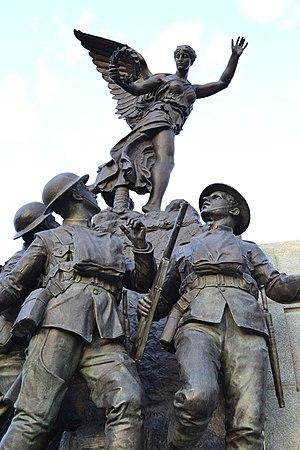
Vue en contreplongée du monument aux Braves-de-Sherbrooke, au Québec
Le monument aux Braves-de-Sherbrooke, communément appelé « l'ange à trois pattes », est un cénotaphe érigé en 1926 à Sherbrooke, au Canada, sur la rue King Ouest pour honorer les survivants de la Première Guerre mondiale et les soldats sherbrookois tombés au combat. Cette œuvre patrimoniale est devenue emblématique de la ville de Sherbrooke, qui la recense parmi ses dix « points d'intérêt » principaux. Le monument a été réalisé par George William Hill, l'un des sculpteurs québécois les plus en vue de la première moitié du XXᵉ siècle. Il a été classé comme immeuble patrimonial en 2017.
Sherbrooke est une ville canadienne située au Québec, au confluent des rivières Magog et Saint-François. Elle se trouve à environ 130 kilomètres à l'est de Montréal et à peu près 50 kilomètres au nord de la frontière américaine. Sherbrooke est le principal centre économique, culturel et institutionnel de la région administrative de l'Estrie, d'où son surnom de « la Reine des Cantons-de-l'Est ». Elle est le siège d'un archevêché catholique. Sa population est estimée à 161 323 habitants en 2016 et elle constitue la 6ᵉ ville en importance au Québec. La Région Métropolitaine de Recensement de Sherbrooke compte quant à elle 212 105 habitants et constitue la 4ᵉ plus grande RMR au Québec et la 20ᵉ au Canada.
Les Fusiliers de Sherbrooke sont un régiment de la Première réserve de l'Armée canadienne des Forces armées canadiennes. Il fait partie du 35ᵉ Groupe-brigade du Canada au sein de la 2ᵉ Division du Canada. Son quartier général est situé à Sherbrooke au Québec. Ses membres volontaires ont servi et servent dans différentes missions de maintien de la paix de l'ONU et de l'OTAN ainsi qu'à des opérations domestiques pour venir aider les autorités civiles en cas de besoin.